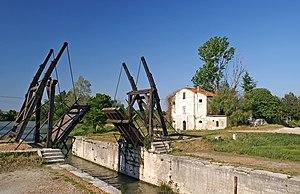
Le pont Van-Gogh est un pont érigé le long du Canal de navigation d'Arles à Bouc, sur la commune d'Arles.
Ce tableau présente la liste de tous les monuments historiques classés ou inscrits sur la commune d‘Arles, Bouches-du-Rhône, en France.